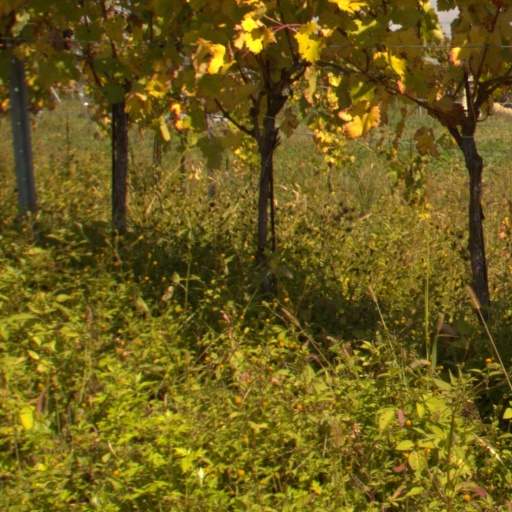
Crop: grape